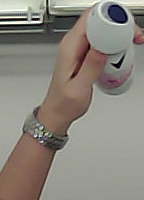
Product: rexona_spray